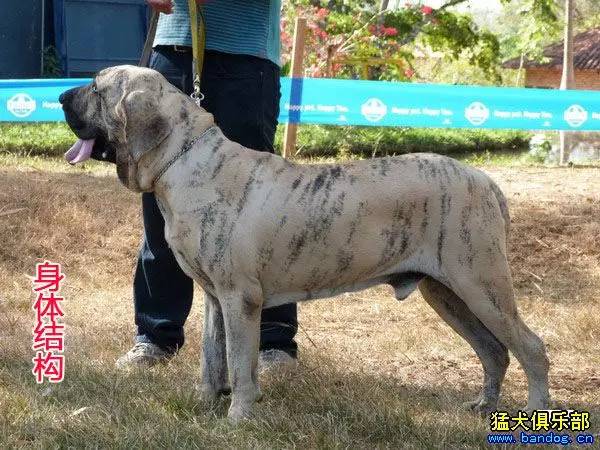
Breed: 220-n000032-Fila_Braziliero